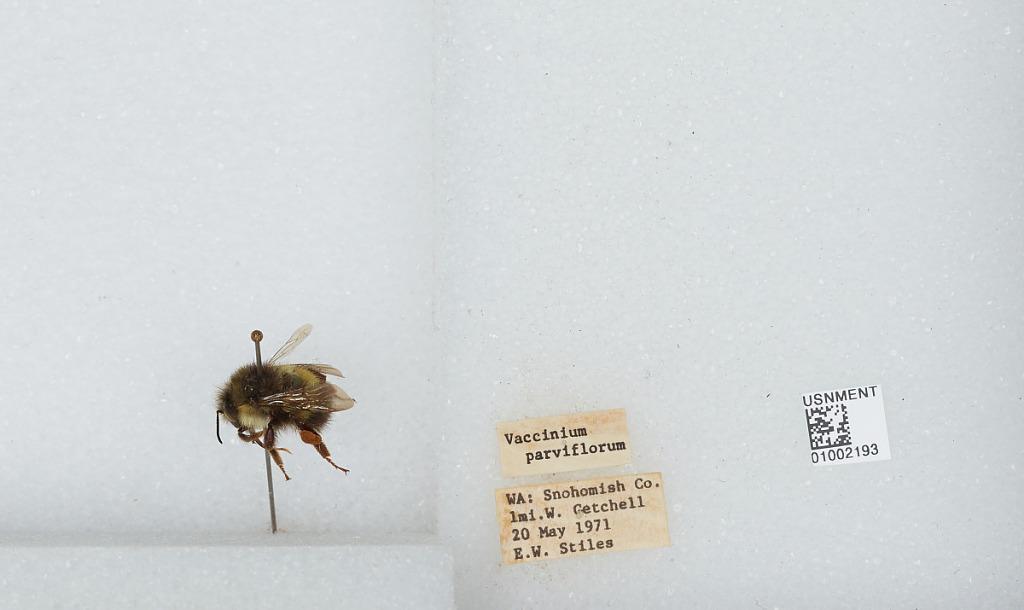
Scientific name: Bombus (Pyrobombus) flavifrons Cresson
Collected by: E. Stiles
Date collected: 1971-5-20
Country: United States
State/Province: Washington
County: Snohomish
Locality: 1 mile west of Getchell
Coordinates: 48.0722, -122.119